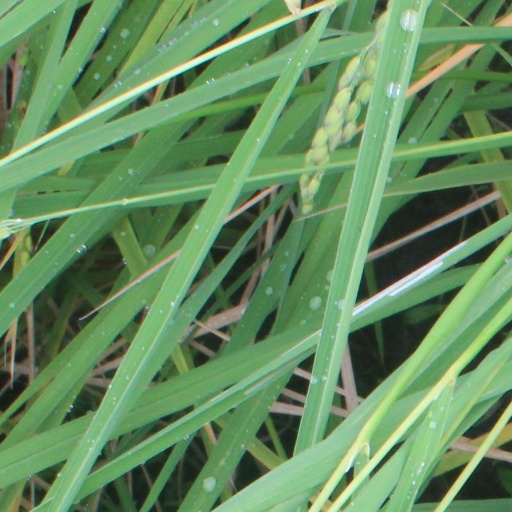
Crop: rice